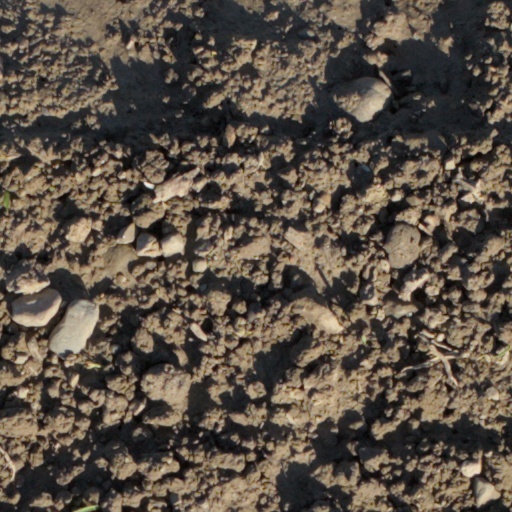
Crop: wheat